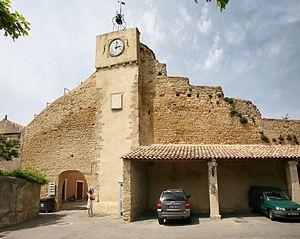
Buisson (Vaucluse)
Buisson est une commune française située dans le département de Vaucluse, en région Provence-Alpes-Côte d'Azur.